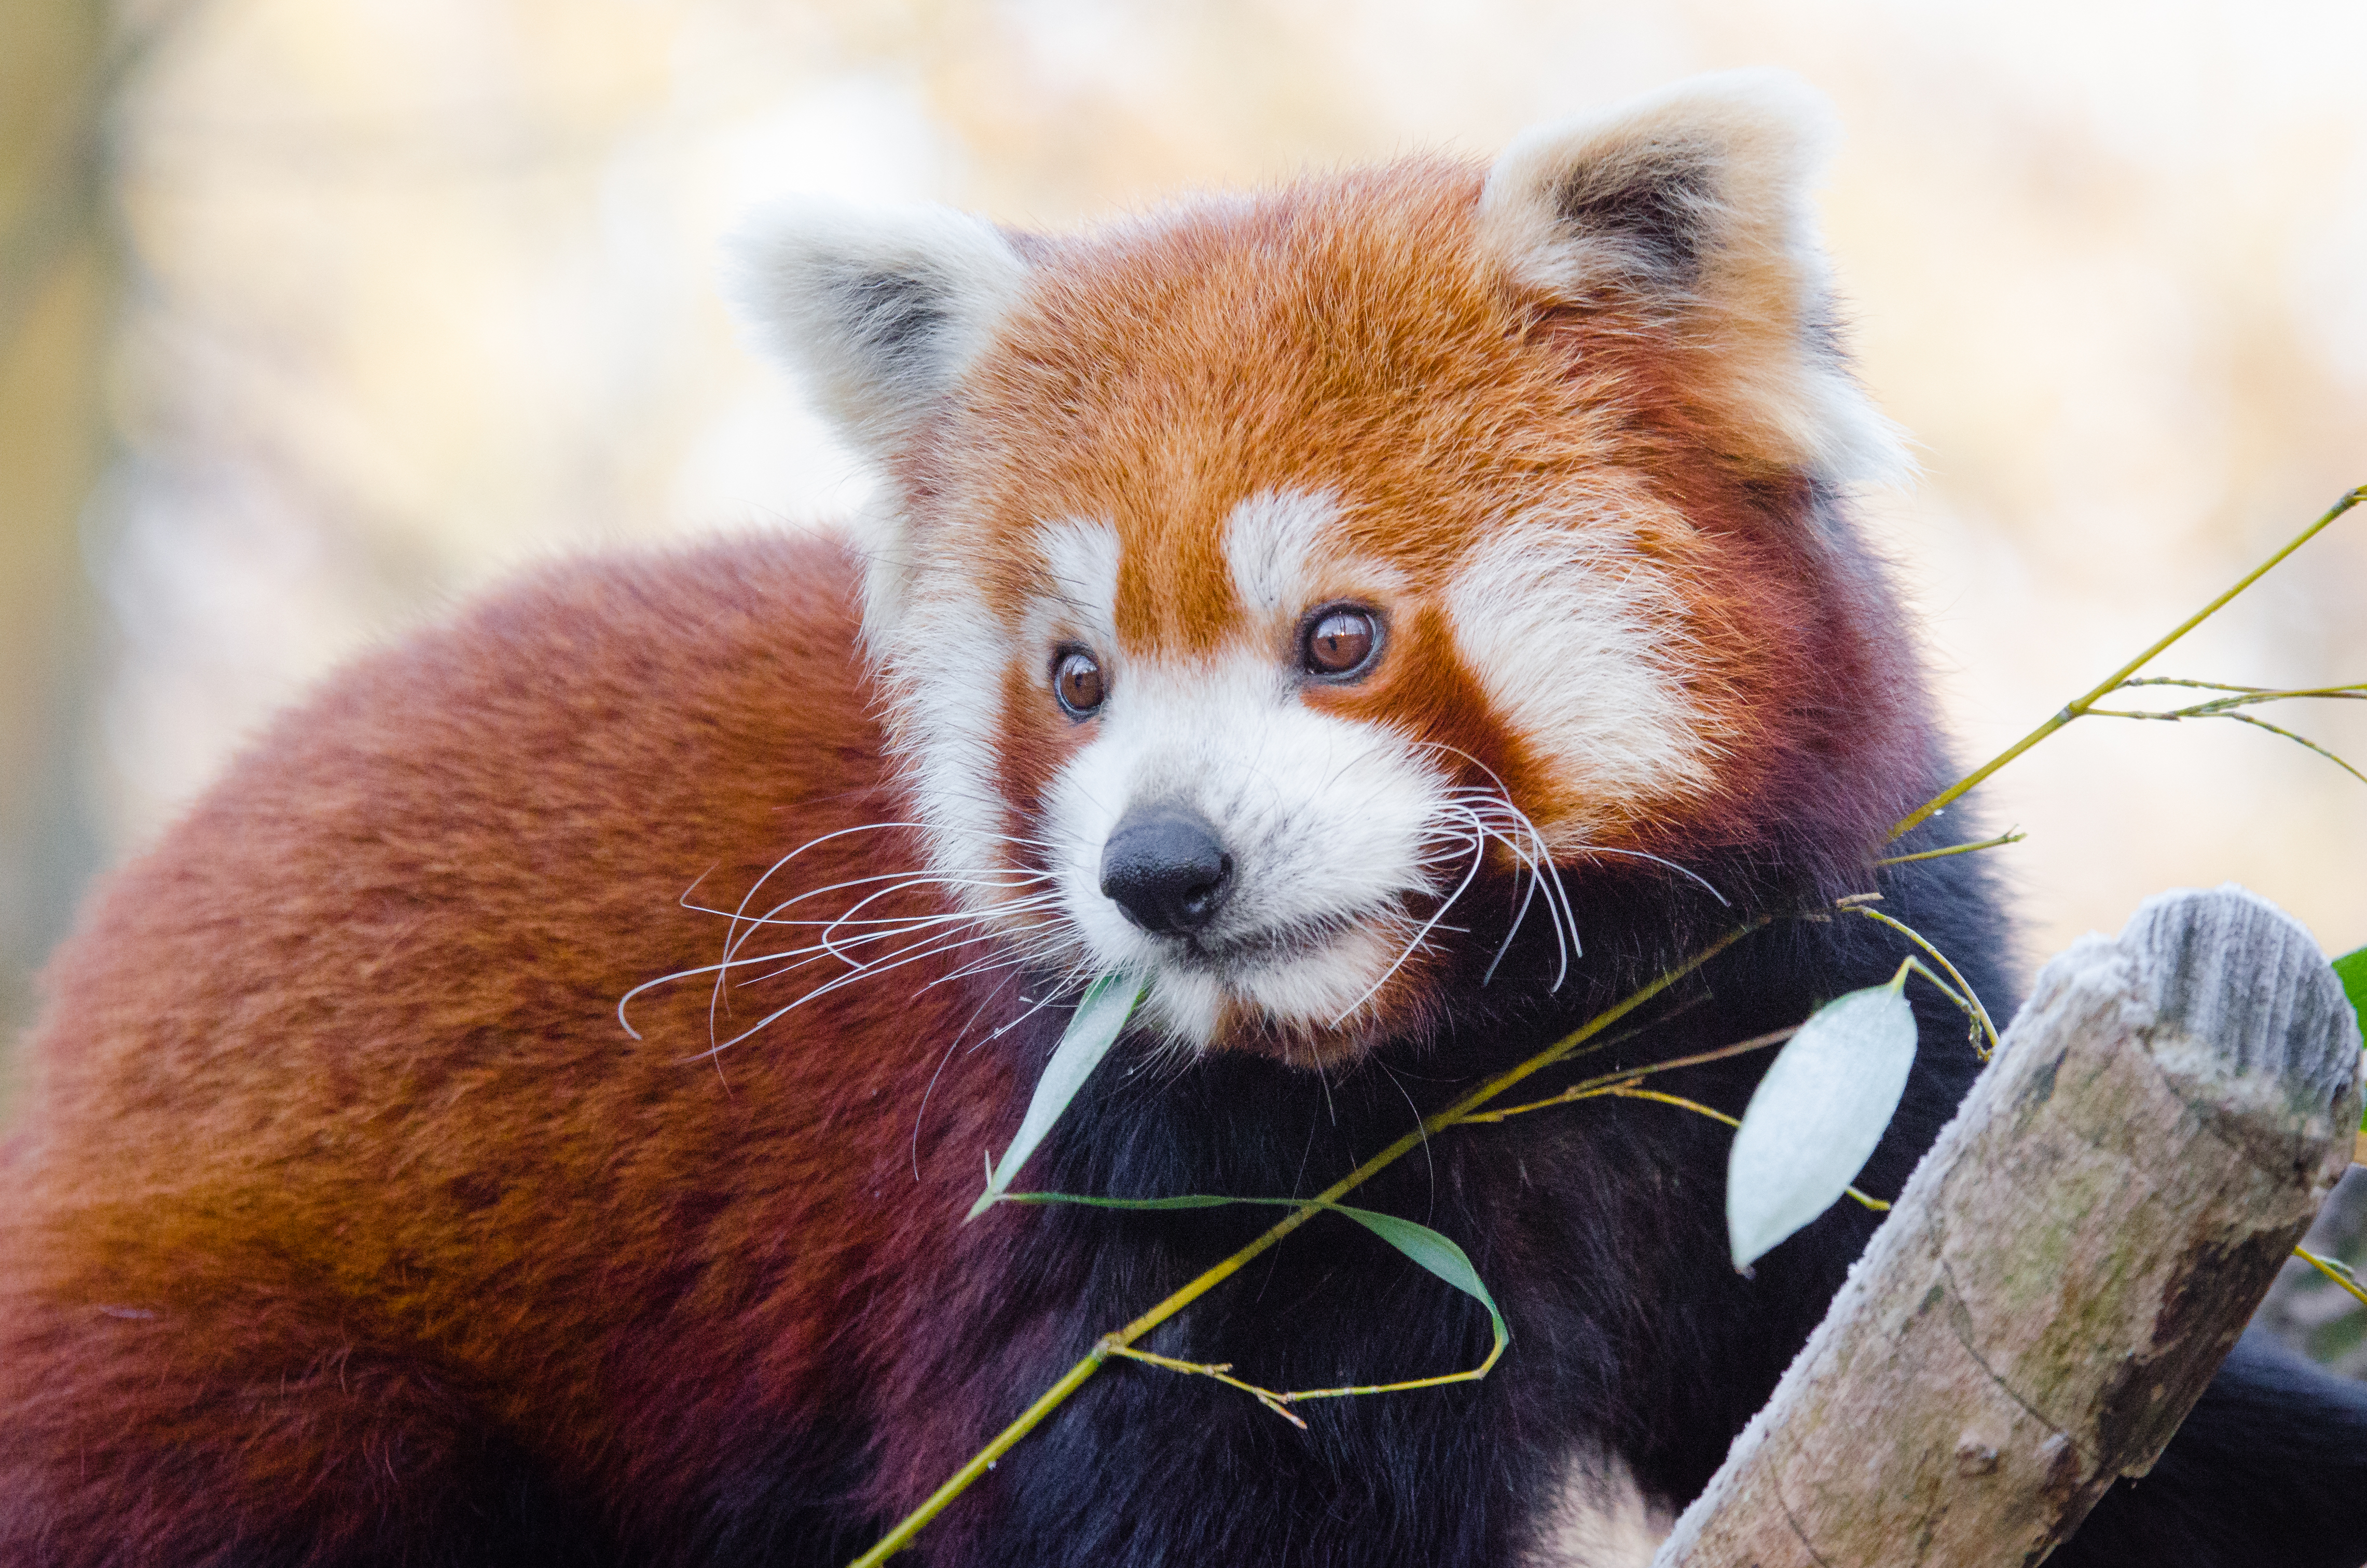
tree, nature, bokeh, blur, field, vintage, sweet, feet, animal, cute, female, wildlife, zoo, fur, orange, young, spring, green, high, red, foot, mammal, nikon, fauna, red panda, panda, 2015, face, nose, whiskers, paw, tail, animals, ears, endangered, vertebrate, germany, deutschland, frhling, natur, paws, tier, depth, iso, ss, depthoffield, fell, grn, gesicht, baum, adorable, bamboo, d7000, roter, kleiner, niedlich, sues, suess, species, bedrohte, tierart, tierpark, weiblich, jungtier, jung, ohren, schwanz, nase, bedroht, ailurus, fulgens, mozilla, firefox, wochenende, weekend, dog breed group